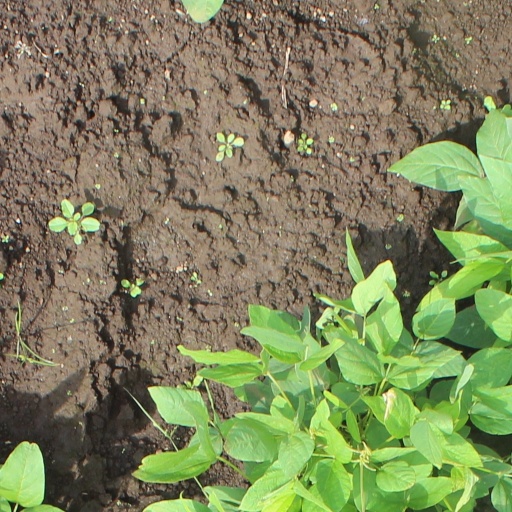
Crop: soybean